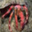
Label: cra